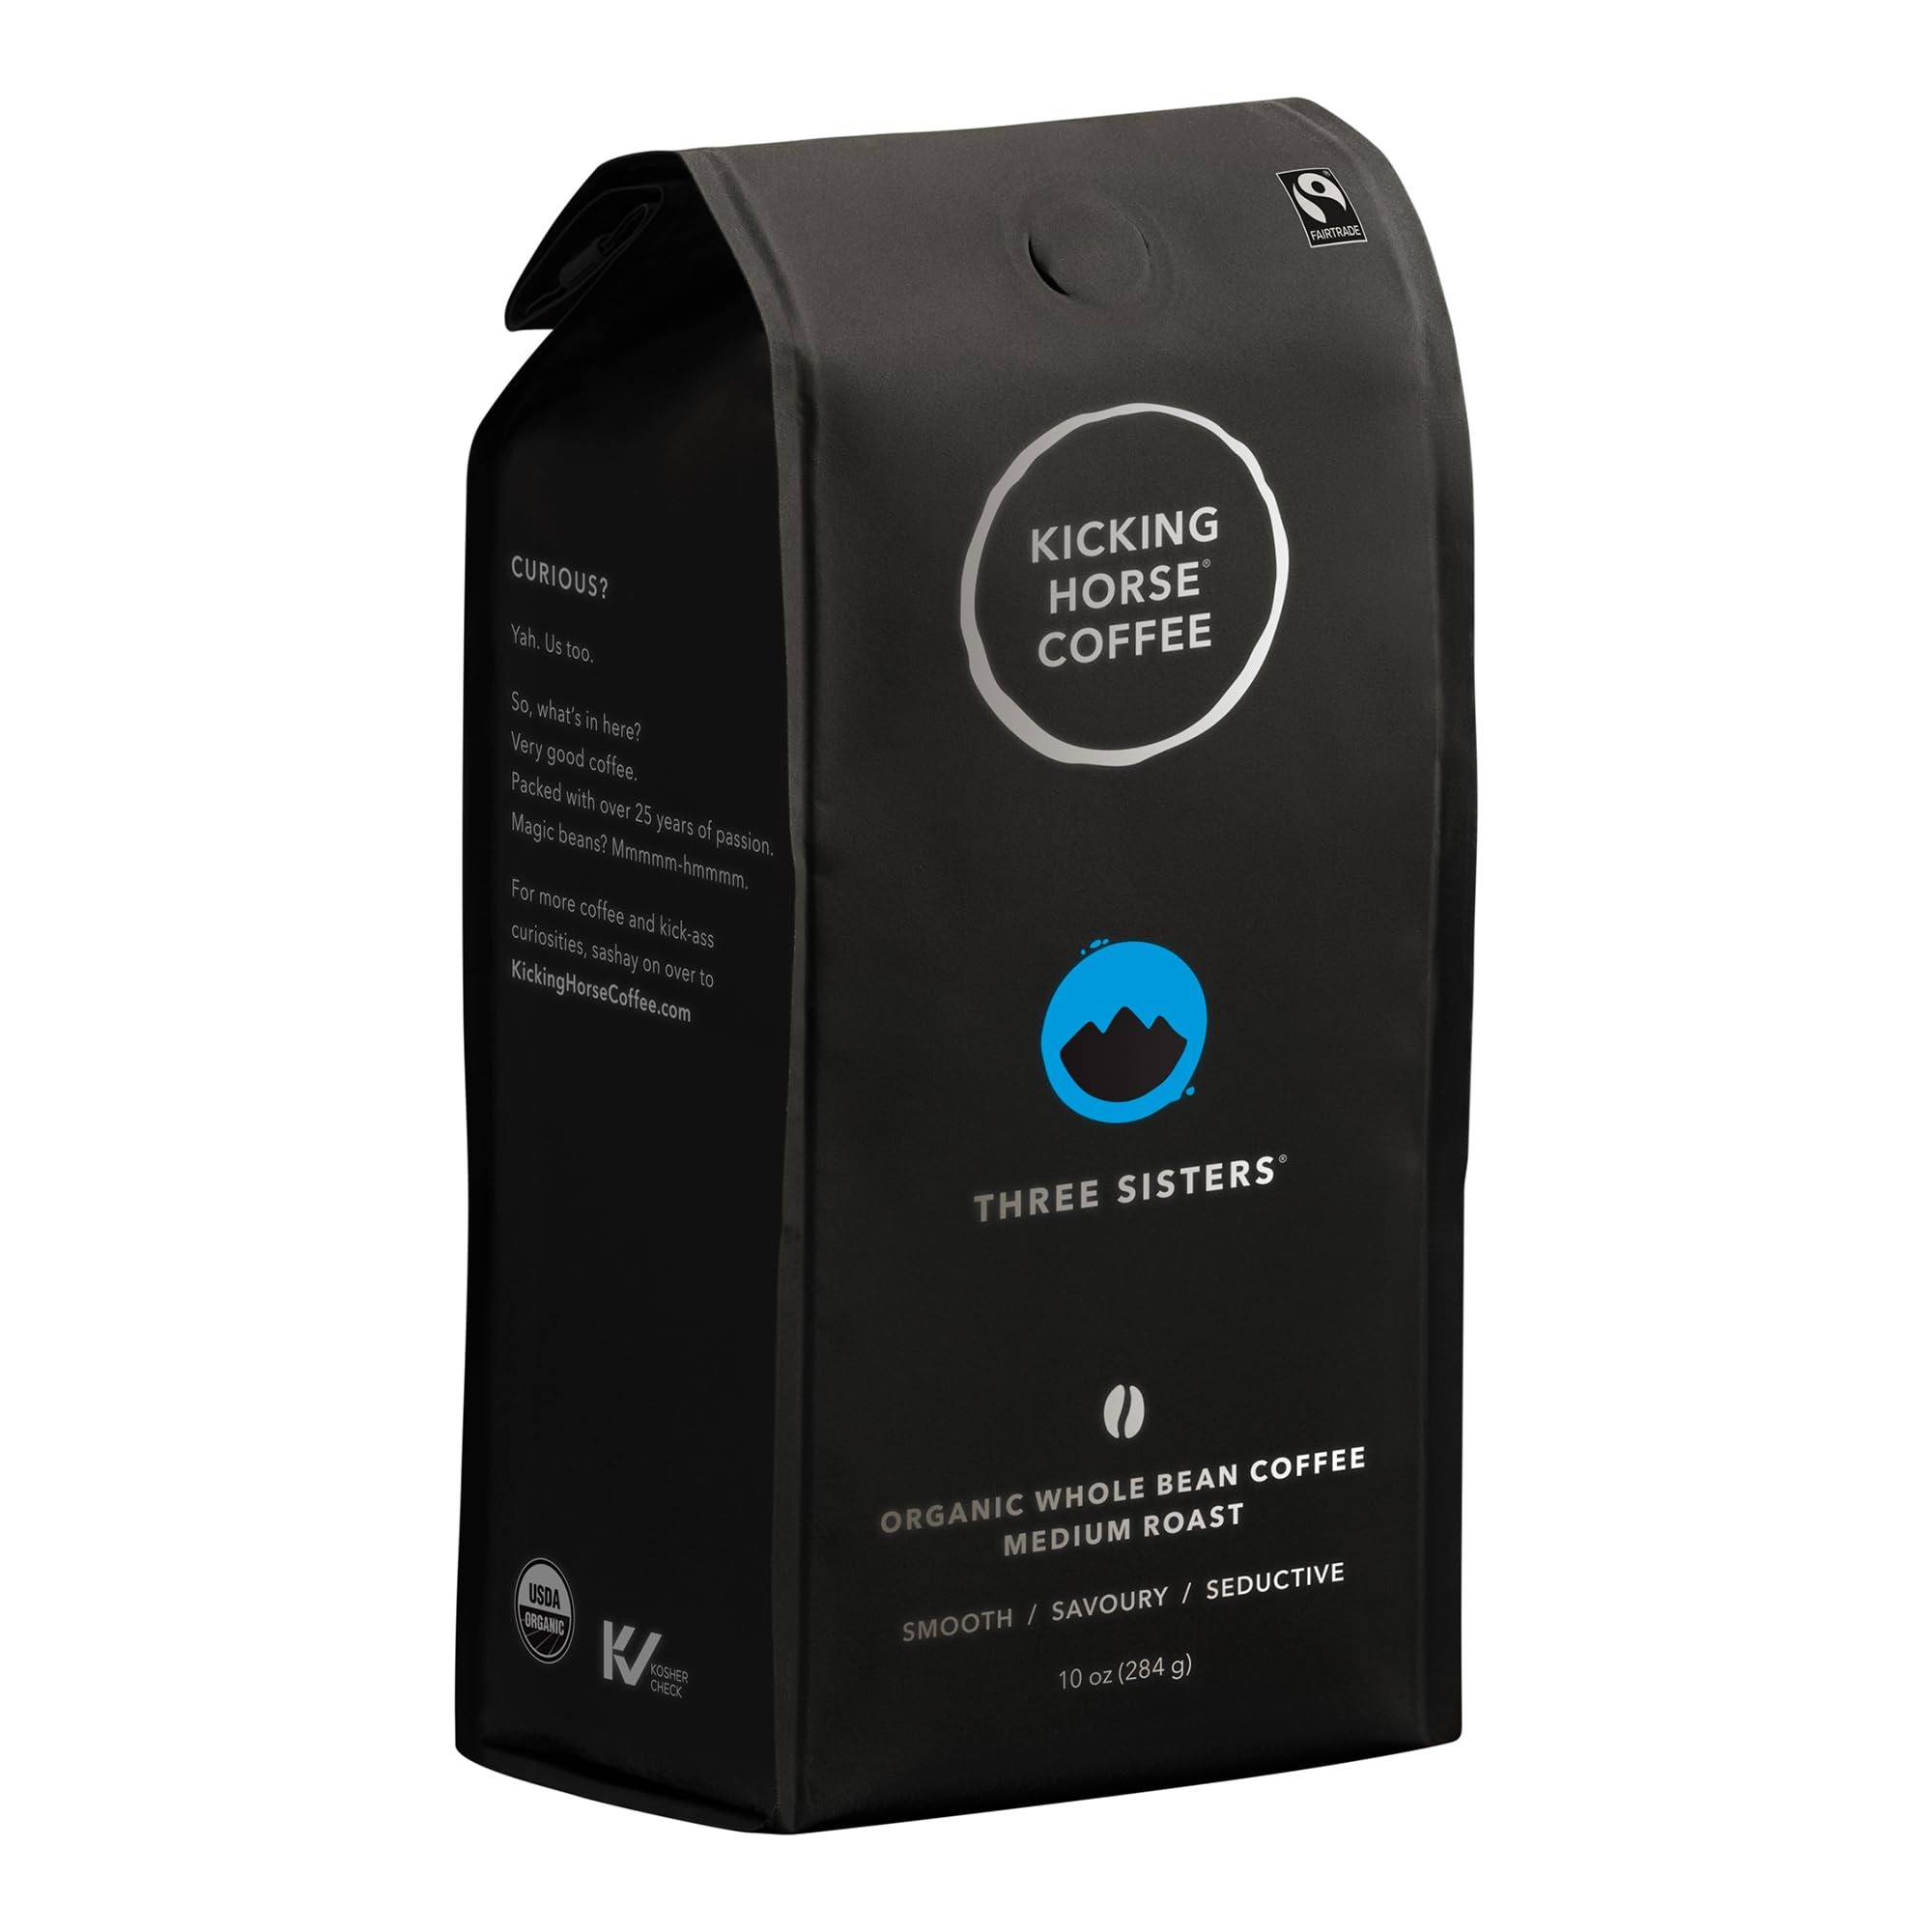
Item Name: Kicking Horse Coffee, Three Sisters, Medium Roast, Whole Bean, 10 oz
Bullet Point 1: TASTING NOTES: Well-rounded and complex with notes of stone fruit and cocoa.
Bullet Point 2: MEDIUM ROAST: Cheeky, bright, precocious. A bright, chocolatey concoction for the smart-thinking, deep-drinking, good-at-their-game-in-the-morning crowd.
Bullet Point 3: ROASTED IN THE ROCKY MOUNTAINS: It’s all deep, dark and delicious, roasted right below the towering Canadian Rocky Mountain peaks. In our facility we only make only one thing: coffee! It's roasted from one ingredient only: green coffee. We don't use preservatives, additives, fillers or flavoring.
Bullet Point 4: AROMA: Sweet dried fruit, toasted coconut, and chocolate malt.
Bullet Point 5: ALL ORGANIC & SUSTAINABLY SOURCED: Grown in a socially and environmentally responsible way, by farmers with sustainable businesses they can depend on.
Bullet Point 6: 100% ARABICA COFFEE: Magic bean? Oh, goodness. From deep, dark & delicious, to lively and bright our beans are generally cultivated at higher elevation and shade grown, for uncompromising quality and taste.
Bullet Point 7: RECOMMENDED BREW METHOD: Our Coffee is medium fine grind which is perfect for French Press, Drip, and Pour Over, and Cold Brew
Value: 10.0
Unit: Ounce

Price: 15.69